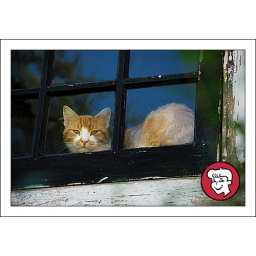
cat in window